2021 Russian Grand Prix

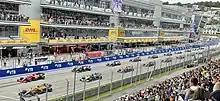
Cars on the starting grid

The event, held over the weekend of 24–26 September, at the Sochi Autodrom, was the fifteenth round of the 2021 World Championship. The race took place two weeks after the Italian Grand Prix and two weeks before the Turkish Grand Prix. Despite having to race as a neutral competitor, using the designation RAF (Russian Automobile Federation), it was Nikita Mazepin's home race.